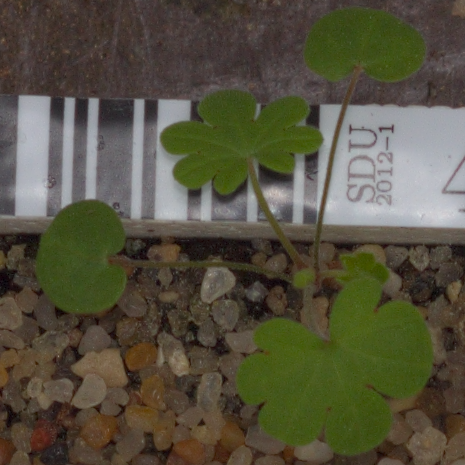
Label: smallflowered_cranesbill